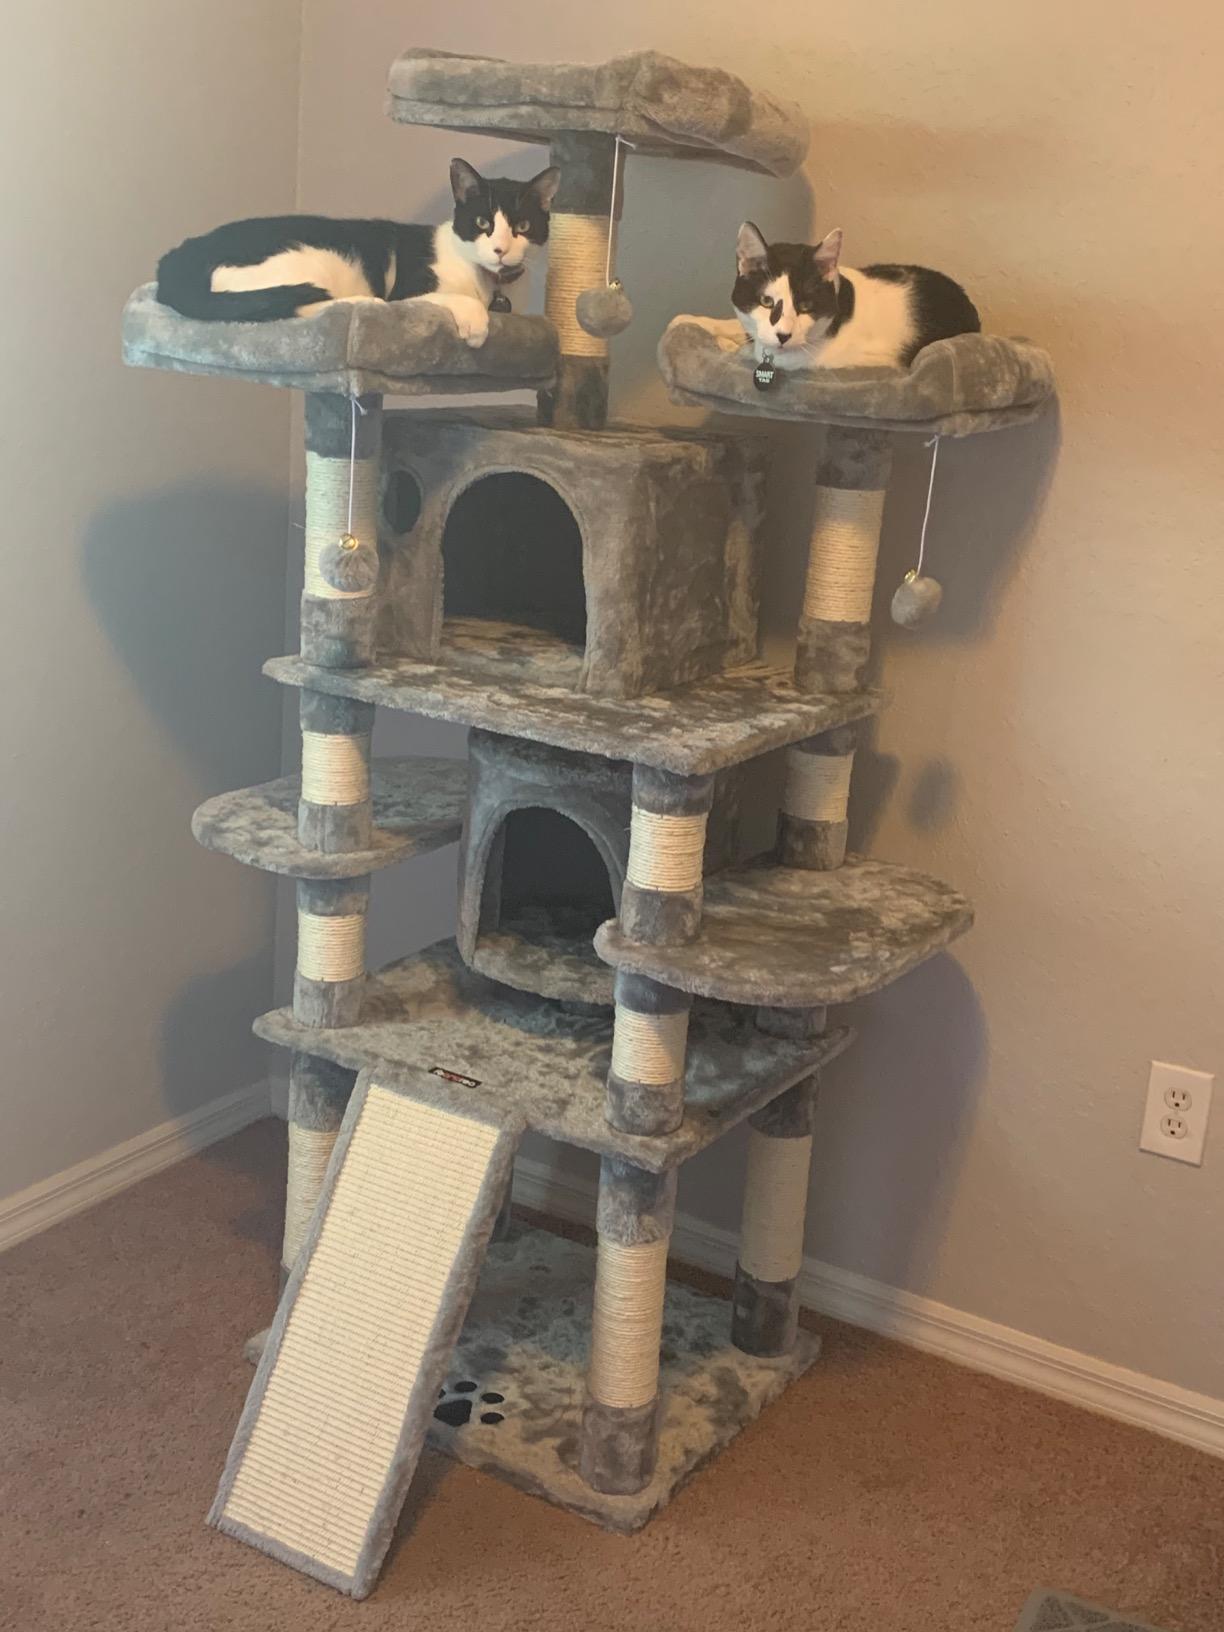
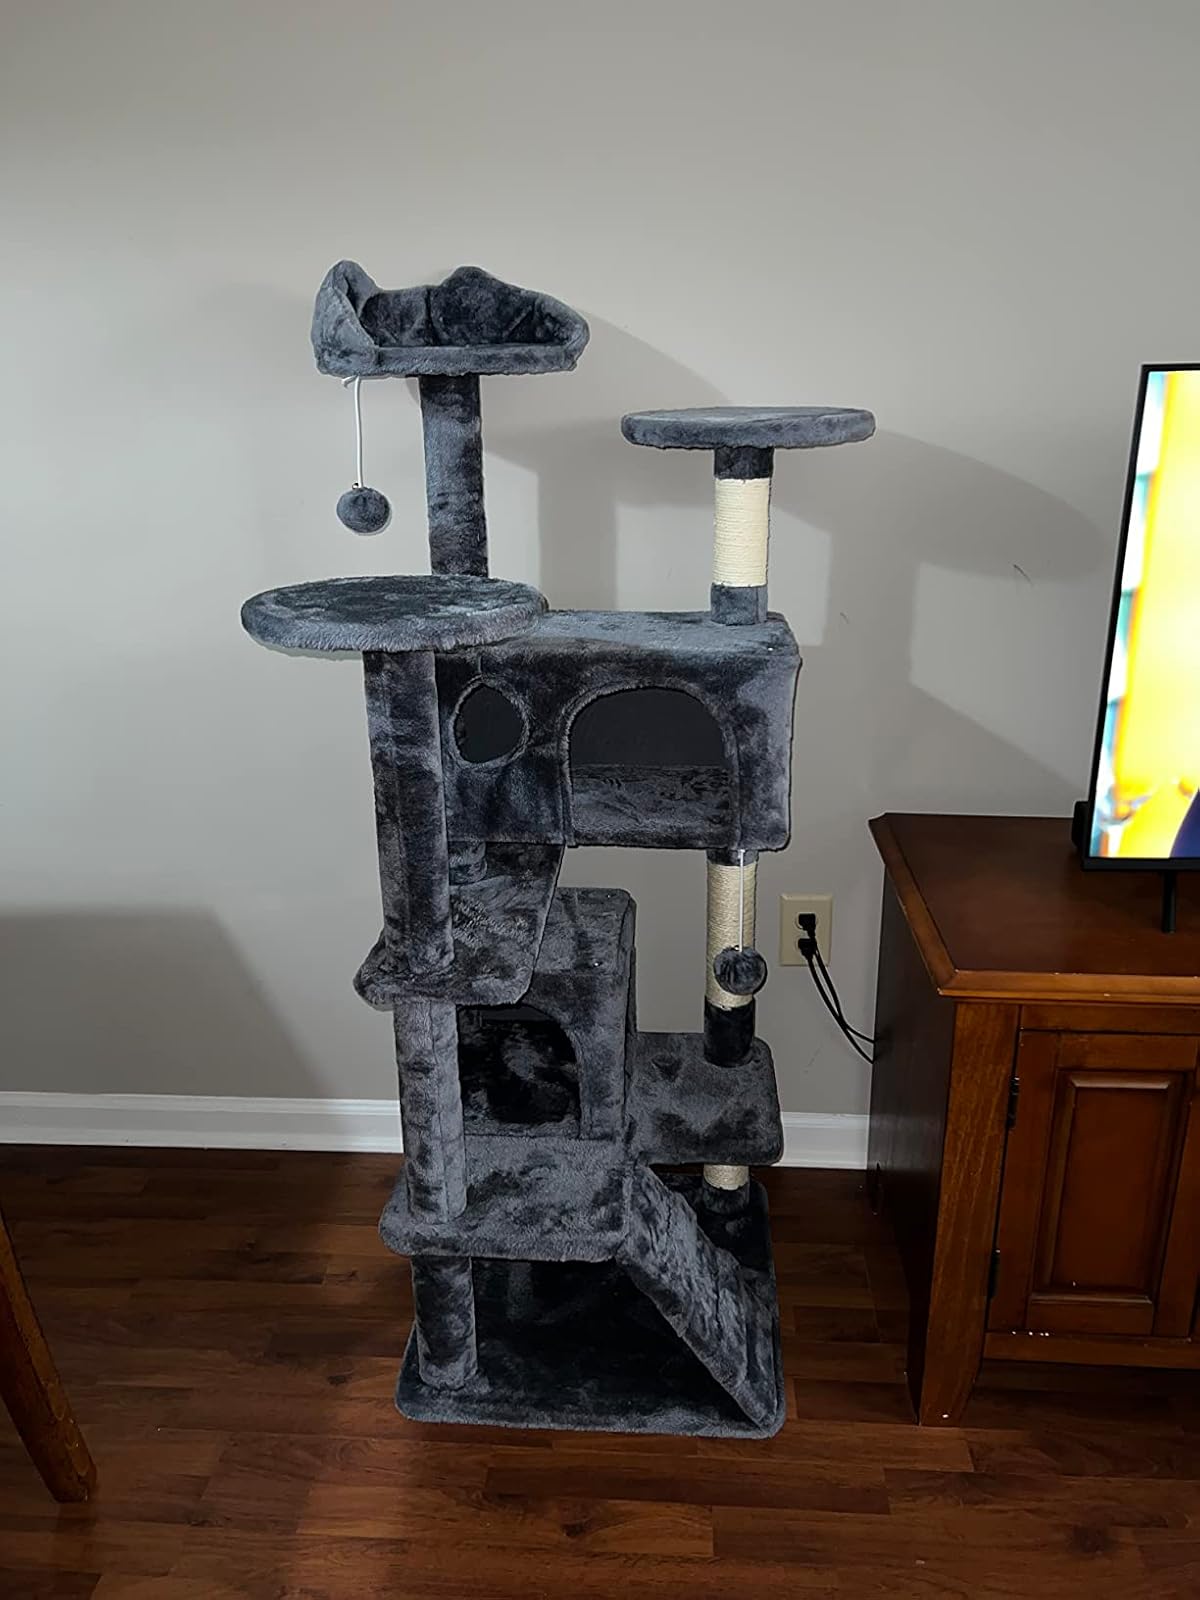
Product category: items_cat tree
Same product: no